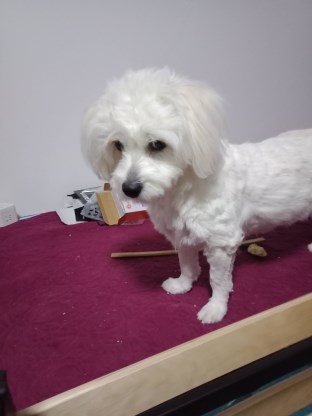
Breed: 3083-n000117-Bichon_Frise